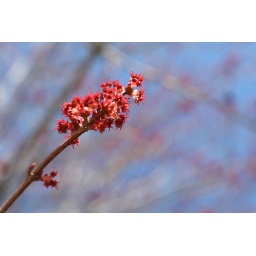
the tree across the street in front of the school